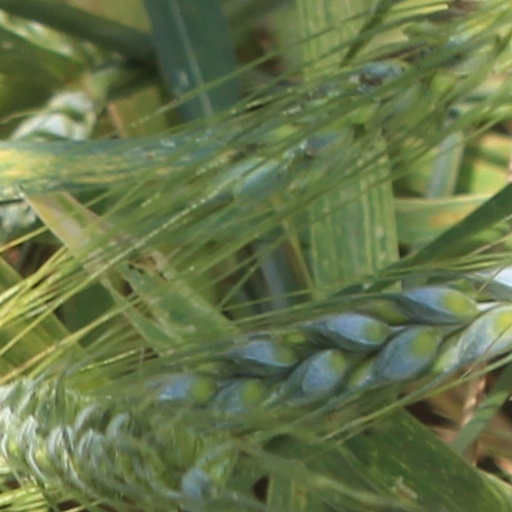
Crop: wheat